Wi Katene

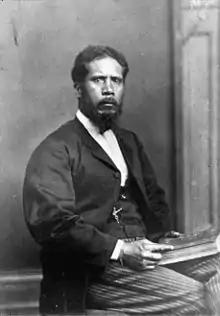
Wiremu Katene circa 1871

In 1872 he became the first Māori to be appointed to the Executive Council, becoming the first indigenous Minister of the Crown. He was also a member of the House of Representatives from to 1875, and again in .